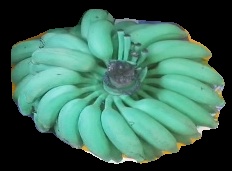
Variety: elakki-bale
Grade: grade2